Levee

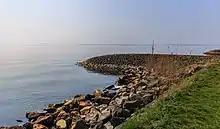
A reinforced embankment

The main purpose of artificial levees is to prevent flooding of the adjoining countryside and to slow natural course changes in a waterway to provide reliable shipping lanes for maritime commerce over time; they also confine the flow of the river, resulting in higher and faster water flow. Levees can be mainly found along the sea, where dunes are not strong enough, along rivers for protection against high floods, along lakes or along polders. Furthermore, levees have been built for the purpose of impoldering, or as a boundary for an inundation area. The latter can be a controlled inundation by the military or a measure to prevent inundation of a larger area surrounded by levees. Levees have also been built as field boundaries and as military defences. More on this type of levee can be found in the article on dry-stone walls.